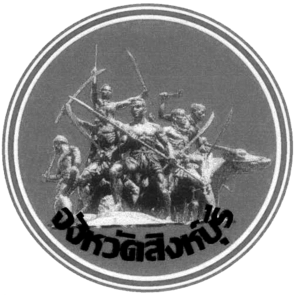
Singburi est une province de Thaïlande.